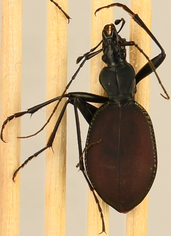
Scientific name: Scaphinotus angusticollis
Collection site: Abby Road NEON (ABBY), plot ABBY_006